Coral reef

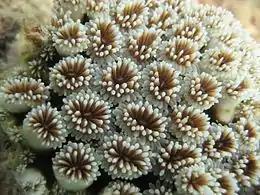
Close up of polyps arrayed on a coral, waving their tentacles. There can be thousands of polyps on a single coral branch.

The varying pigments in different species of zooxanthellae give them an overall brown or golden-brown appearance and give brown corals their colors. Other pigments such as reds, blues, greens, etc. come from colored proteins made by the coral animals. Coral that loses a large fraction of its zooxanthellae becomes white (or sometimes pastel shades in corals that are pigmented with their own proteins) and is said to be bleached, a condition which, unless corrected, can kill the coral.